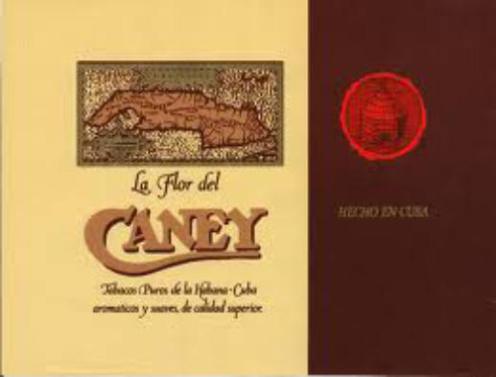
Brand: la flor de caney
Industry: Necessities